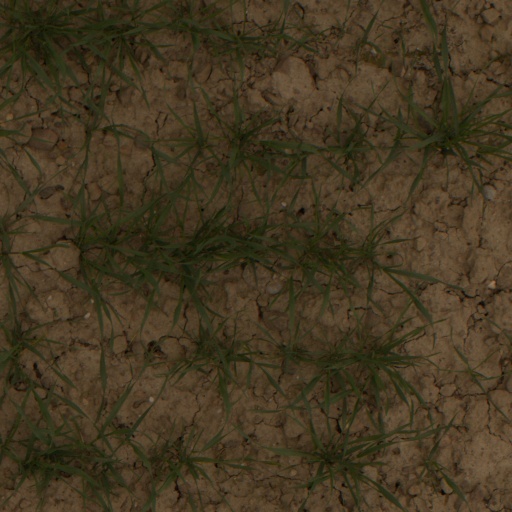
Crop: wheat